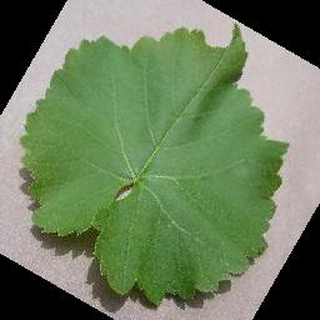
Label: healthy_grape